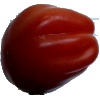
Label: tomato_heart